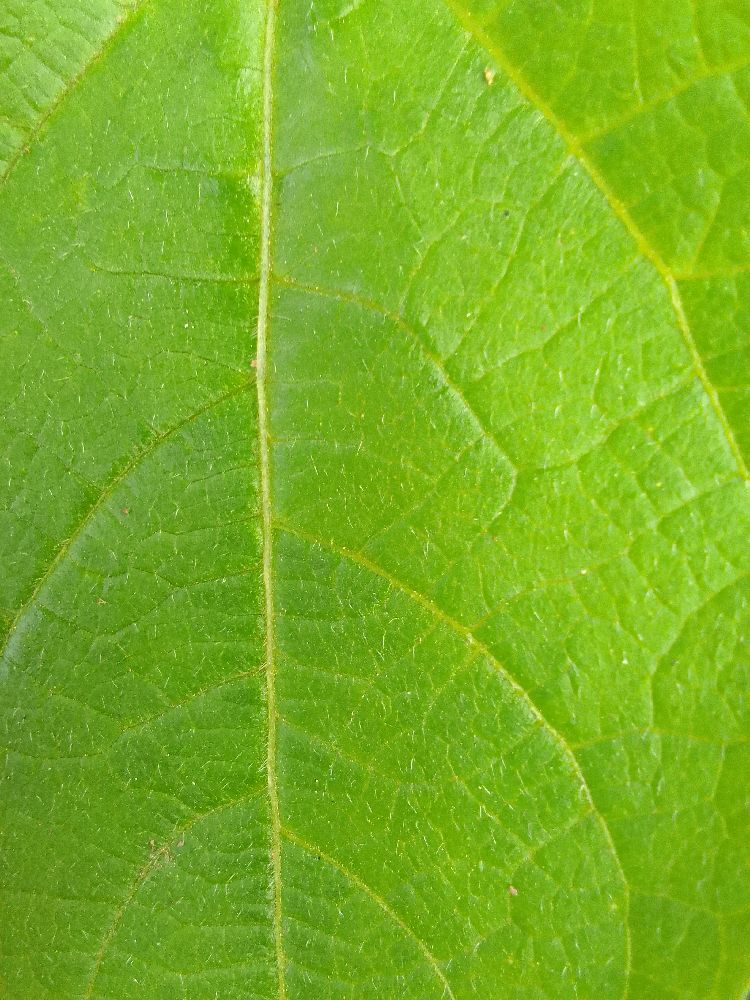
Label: healthy